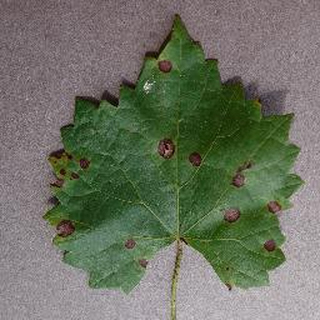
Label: grape_black_rot